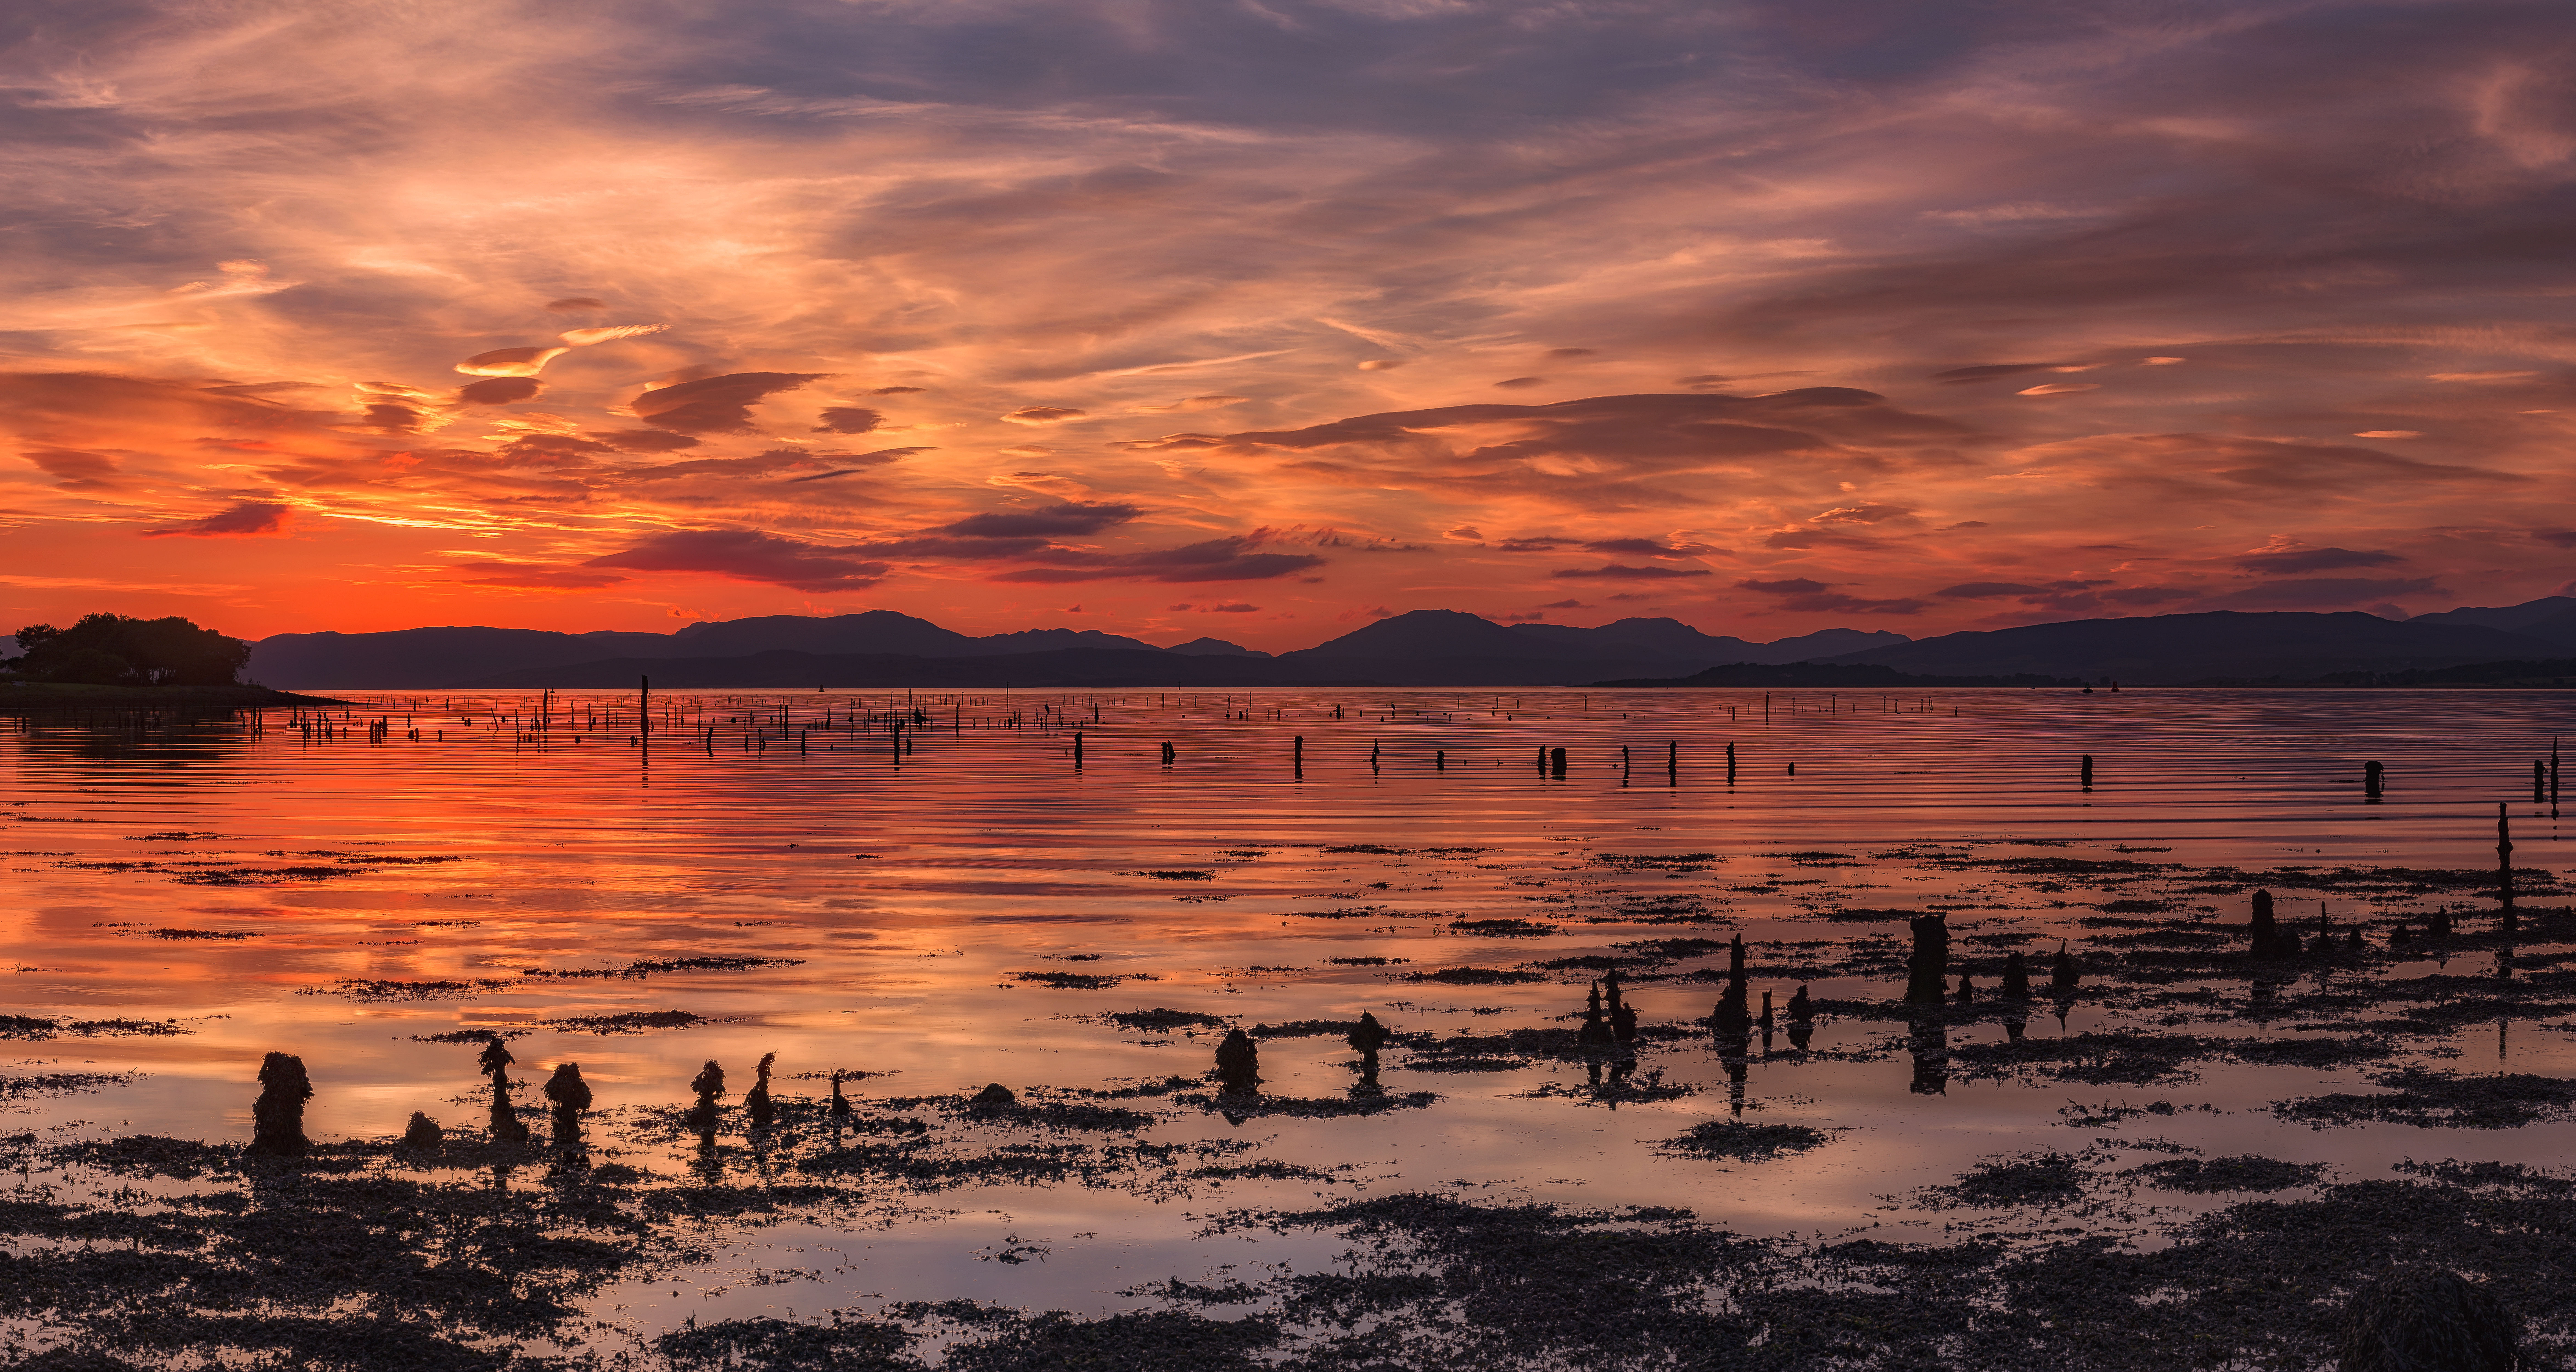
beach, landscape, sea, coast, horizon, cloud, sky, sunrise, sunset, morning, shore, dawn, dusk, evening, reflection, body of water, cool image, posts, reflections, canon6d, scotland, i, loch, ef70200mmf28lisiiusm, riverclyde, portglasgow, firthofclyde, afterglow